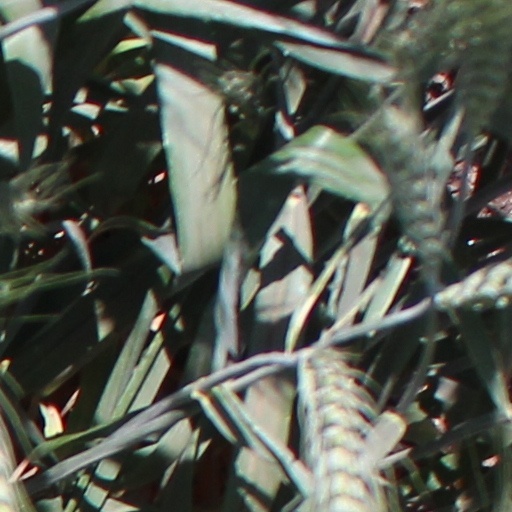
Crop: wheat